Węgliniec–Roßlau railway

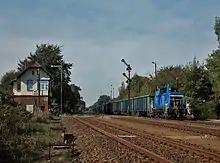
Freight train in Niesky station (2013)

The planning approval process for the 52 kilometre commenced in 2009. In the spring of 2012, the necessary funding agreement to develop the line was signed between the federal government and Deutsche Bahn. The construction was scheduled to start in early September 2012 with the rebuilding of Knappenrode station and doubling of the line would start at the end 2013 and was planned to be completed by the end of 2016. The total investment would be about €420 million. The stations of Lohsa, Uhyst, Klitten, Mücka and Petershain are to be rebuilt with two platforms and at Niesky station two new platforms and a pedestrian tunnel will also be built. Five electronic interlocking systems are to be built and the route across the border will be equipped with European Train Control System. Noise barriers are to be installed on 16 kilometres of the line.